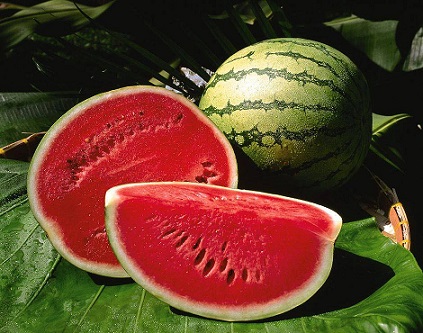
Label: Watermelon